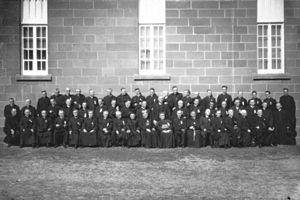
Clergé du diocèse de Chatham près de l'église St-Pierre-aux-liens de Caraquet, Nouveau-Brunswick, Ca. 1930, avec l'évêque Patrice-Alexandre Chiasson au centre.
Le diocèse de Bathurst est un diocèse catholique situé dans la province ecclésiastique de Moncton au Nouveau-Brunswick au Canada. Il a été érigé canoniquement le 8 mai 1860 sous le nom de diocèse de Catham. Son nom officiel est diocèse de Bathurst au Canada pour le différencier du diocèse de Bathurst en Australie. L'évêque diocésain siège en la cathédrale du Sacré-Cœur de Bathurst. Le diocèse est francophone, mais il dessert également une population anglophone. Il est divisé en cinq régions pastorales.